Adolescents (band)

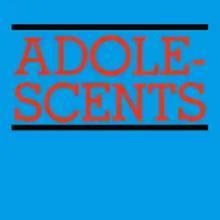
The band's first album, "Adolescents" (1981), also known as the "blue album".

The band gained the attention of local label Frontier Records, who signed them in January 1981. That March the Adolescents recorded their debut album, "Adolescents", also known as "The Blue Album" due to its simple blue cover with the band's name in red typeface. Engineered and mixed by Thom Wilson and produced by Middle Class bassist Mike Patton, it was recorded, mixed, and mastered in only four days and featured most of the band's oeuvre at the time, including songs from their demos and Royer and Rikk Agnew's Detours songs. Released the following month, it was one of the first hardcore punk records to be widely distributed throughout the United States, and became one of the best-selling California hardcore albums behind the Dead Kennedys' "Fresh Fruit for Rotting Vegetables" (1980), selling over 10,000 copies.